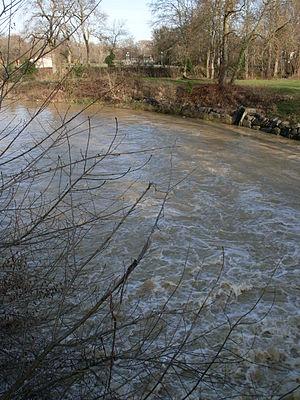
Le Touch à Tournefeuille
Tournefeuille est une commune française située dans le département de la Haute-Garonne en région Occitanie.